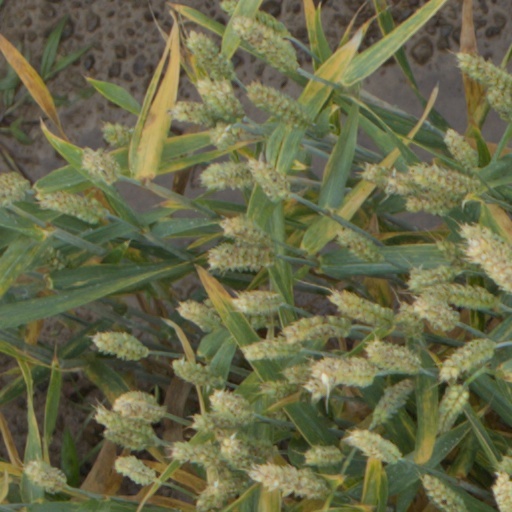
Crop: wheat